Rolls-Royce Avon

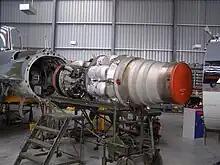
A Mark 122 – The rear fuselage of the Hawker Hunter can be removed for engine maintenance

The engine entered production in 1950 as the RA.3/Mk.101 with thrust in the English Electric Canberra B.2. Similar versions were used in the Canberra B.6, Hawker Hunter and Supermarine Swift. Uprated versions followed, the RA.7/Mk.114 with thrust in the de Havilland Comet C.2, the RA.14/Mk.201, in the Vickers Valiant and the RA.26, used in the Comet C.3 and Hawker Hunter F.6. An Avon-powered de Havilland Comet 4 flew the first scheduled transatlantic jet service in 1958. The highest thrust version was the RA.29 Mk.301/2 (RB.146) used in later versions of the English Electric Lightning. It produced with afterburning. Other aircraft to use the Avon included the de Havilland Sea Vixen, Supermarine Scimitar and Fairey Delta2.